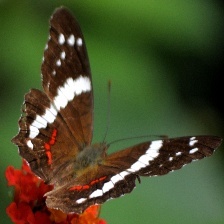
Species: BANDED PEACOCK